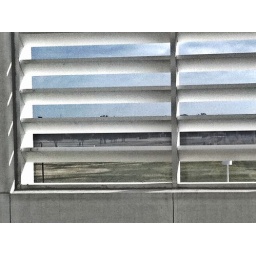
a window high on the south wall of the atrium in the School of Management building at UT Dallas.